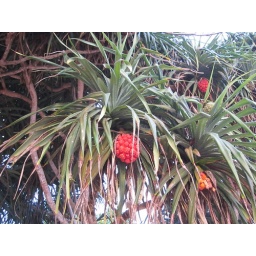
Strange red fruit grew in these beach trees